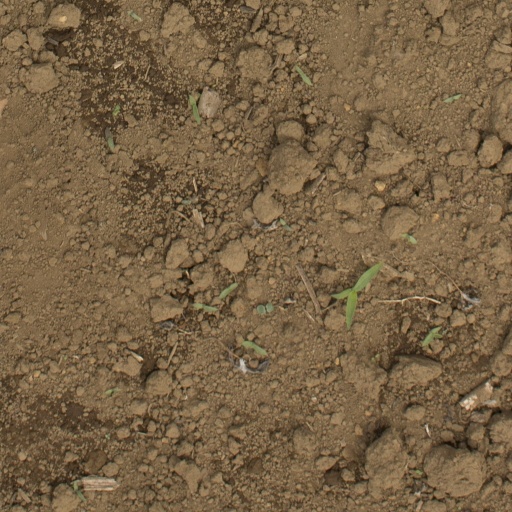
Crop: Jerusalem artichoke